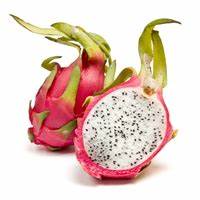
Label: Dragonfruit